Samsung Galaxy S7

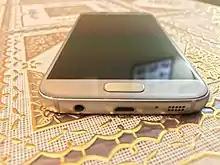
Gold Galaxy S7 showing the headphone jack, micro USB 2.0 port, microphone and speaker grill

The Galaxy S7's hardware design is largely that of the S6. Samsung removed the built-in Infrared blaster due to low demand. The device retains the metal and glass chassis, but with refinements such as a rectangular home button, and a lower protrusion of the camera. Both models were available in black and gold colors; white, pink, blue and silver versions are available depending on market. As a Worldwide Olympic Partner, special editions of the Galaxy S7 Edge were released by Samsung for the 2016 Summer Olympics, with a dark blue body and hardware and software accents inspired by the colors of the Olympic rings. The devices were sold in limited quantities in selected markets, and were given to athletes participating in the 2016 Summer Olympics. In October 2016, Samsung announced a new light blue ("Blue Coral") color option, as previously offered on the recalled Galaxy Note 7.